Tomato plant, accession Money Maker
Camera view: horizontal (90 deg, fisheye); turntable rotation: 210 degrees
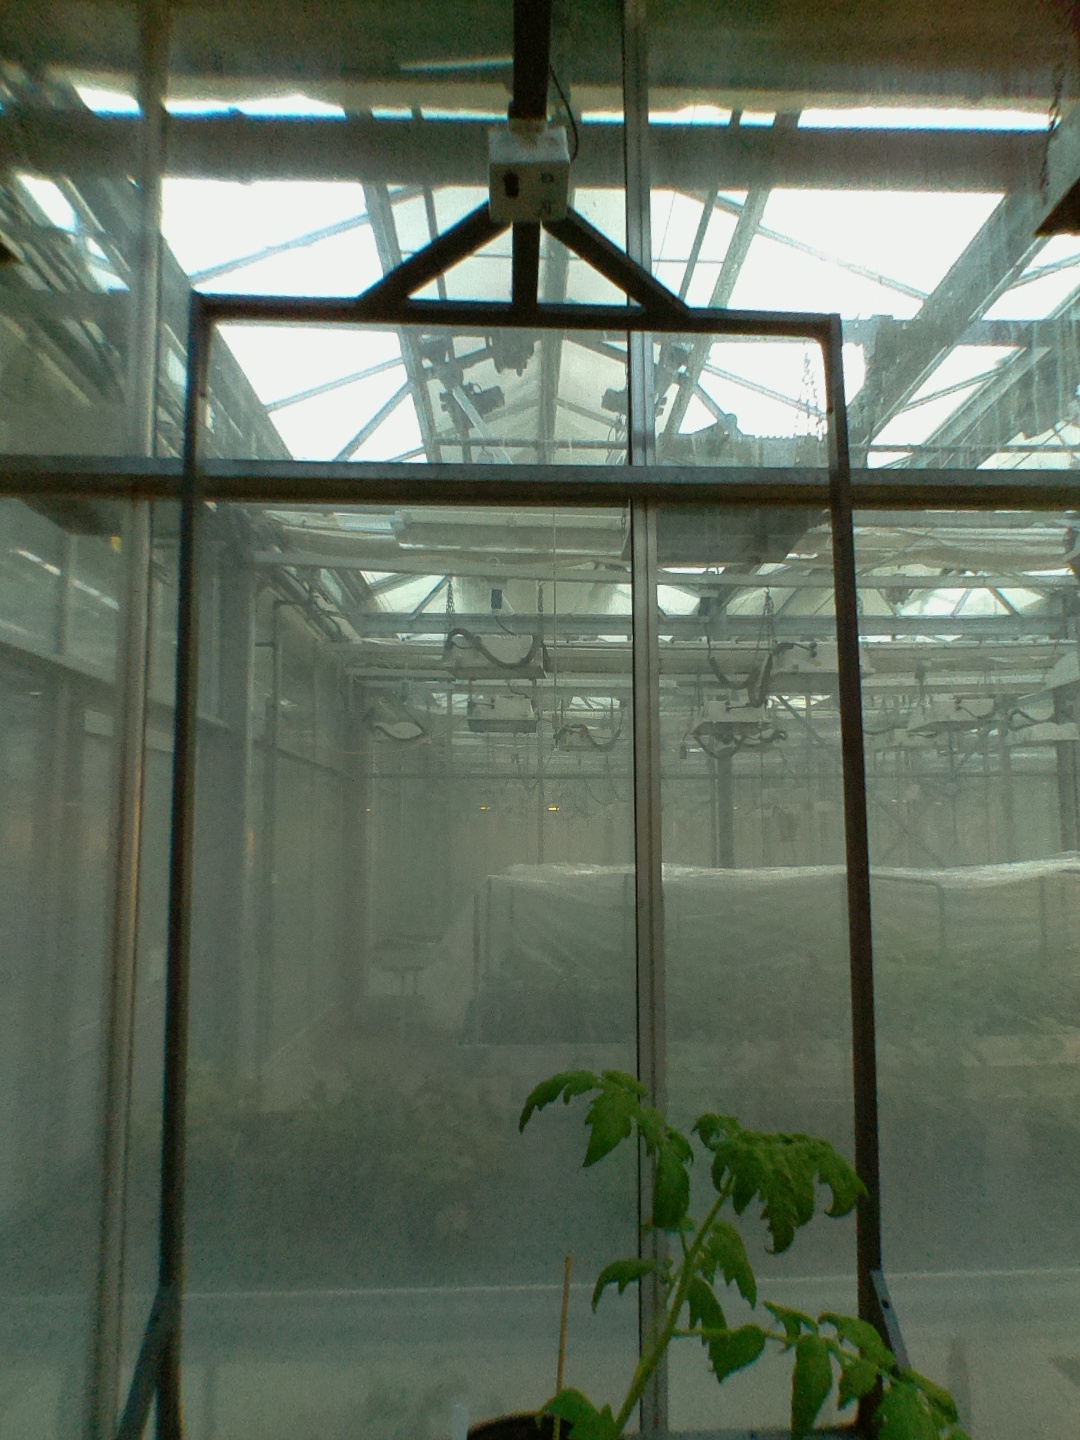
BBCH growth stage 13: 6 of true leaves visible